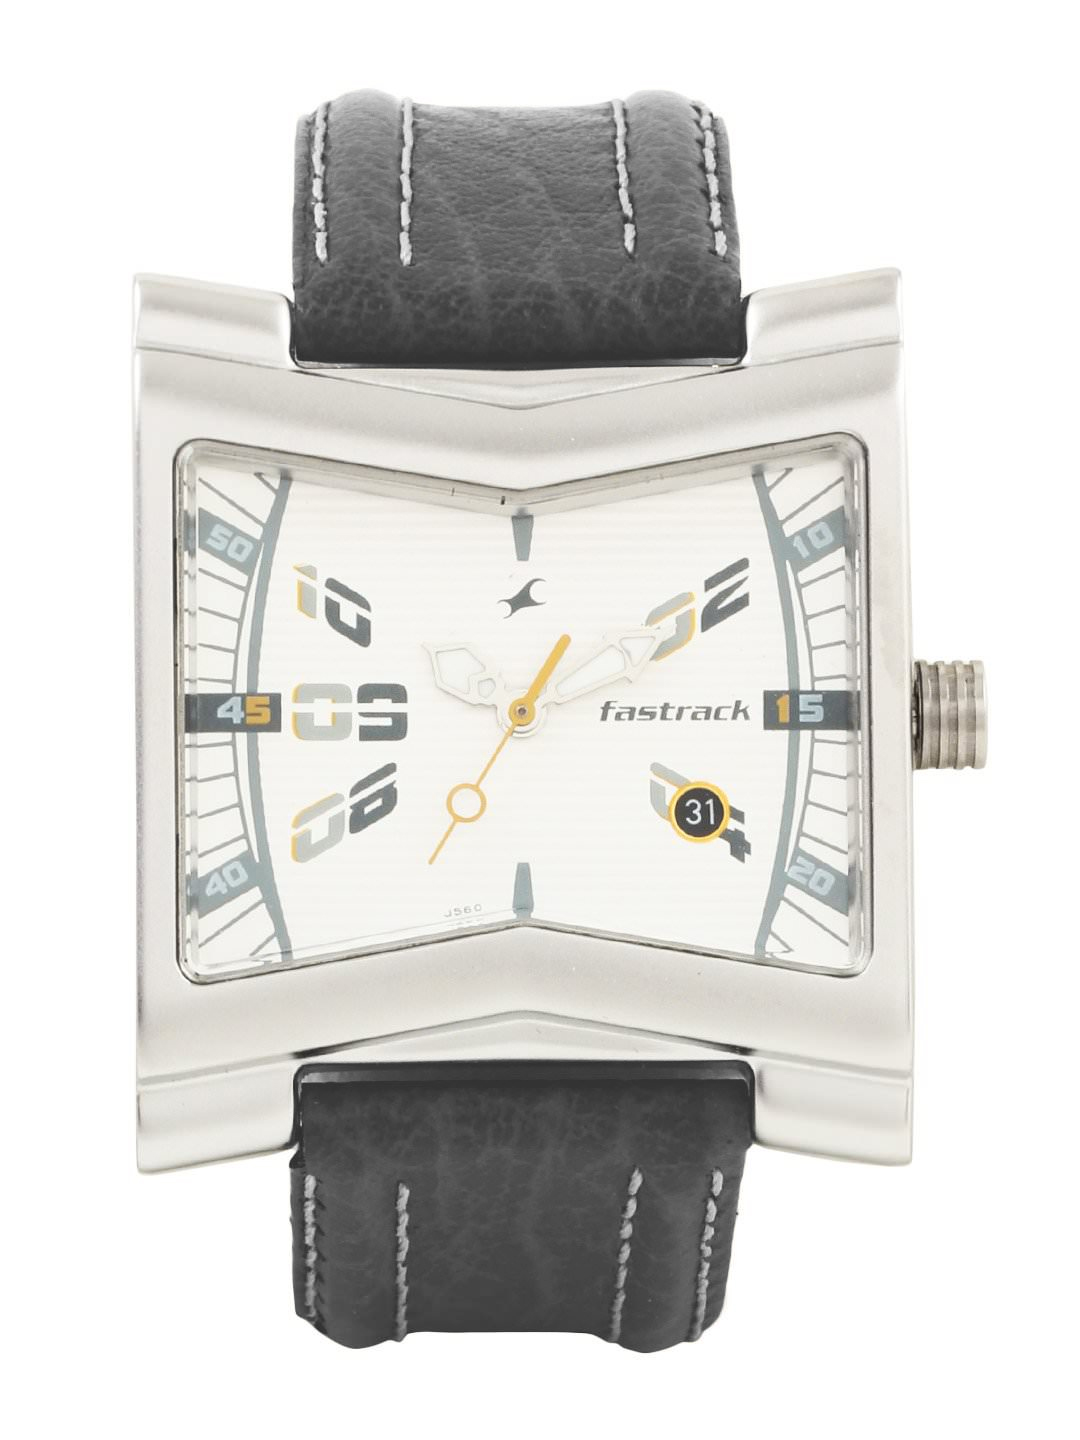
Fastrack Men Grey Watch
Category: Accessories / Watches / Watches
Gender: Men
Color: Grey
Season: Winter 2016
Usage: Casual